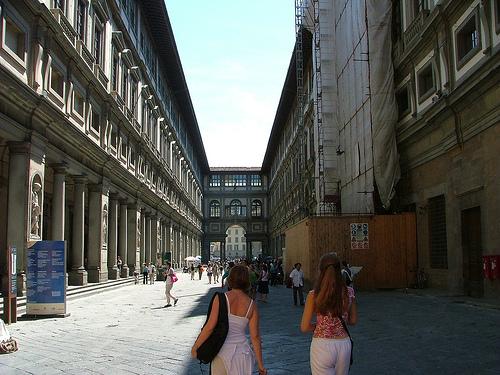
Weather: sun or clear